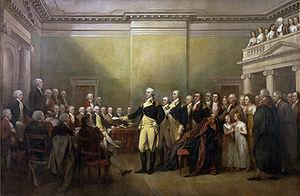
Le Congrès de la Confédération fut le gouvernement des États-Unis d'Amérique du 1ᵉʳ mars 1781 au 4 mars 1789. Cette institution, qui réunissait les délégués des législatifs des États, était le successeur direct du Second Congrès continental. Ses membres devinrent automatiquement membres du Congrès de la Confédération lorsque celui-ci fut créé après la ratification des Articles de la Confédération.